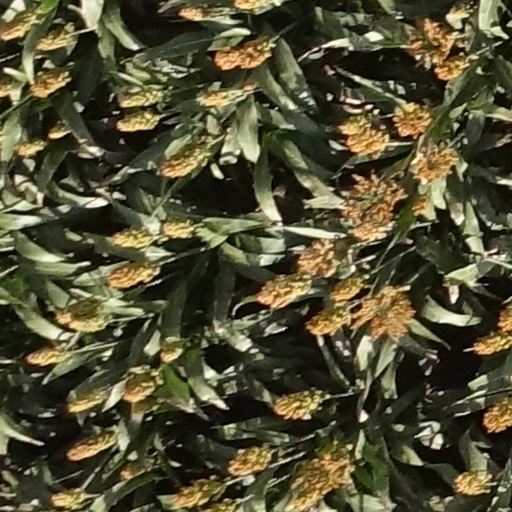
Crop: sorghum